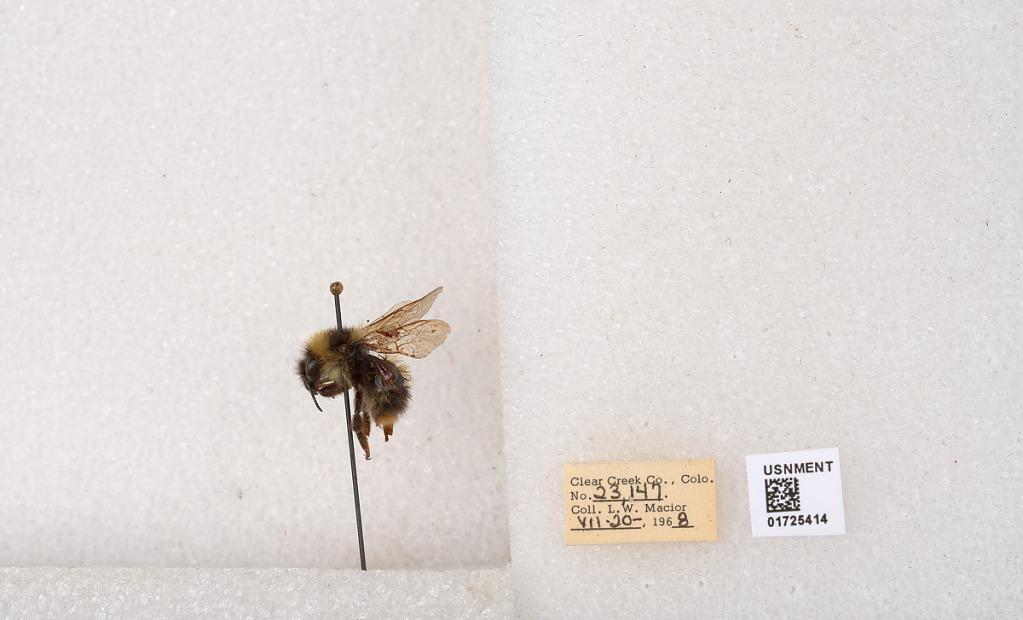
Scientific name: Bombus kirbyellus
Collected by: L. Macior
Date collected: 1968-7-20
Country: United States
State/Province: Colorado
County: Clear Creek
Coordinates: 39.6891, -105.644